Bob McGrath

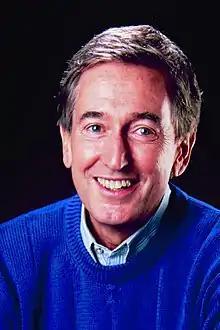
McGrath in 1989

Robert Emmett McGrath (June 13, 1932 – December 4, 2022) was an American actor, singer, and children's author best known for playing original human character and music teacher Bob Johnson on the educational television series "Sesame Street" from 1969 to 2016.